Tauranga campaign

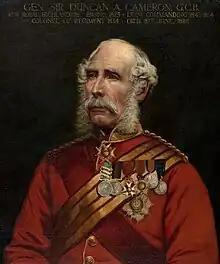
Lieutenant-General Duncan Cameron, Commander-in-Chief of British forces in New Zealand, 1863–1865.

Though Cameron's strategy gained the enthusiastic support of Premier Frederick Whitaker and his cabinet, who were keen to use the 1863 confiscations legislation to open fresh territory for European settlement, Governor George Grey was opposed, fearing it would raise rebellion in more Māori tribes, including those that had thus far refrained from supporting the Kingitanga movement. Grey withdrew his initial assent for Whitaker's orders to take an aggressive stance and instead directed the Tauranga expedition's commander, Brigadier George Carey, to remain strictly on the defensive, apart from intercepting armed bands en route to the Waikato.